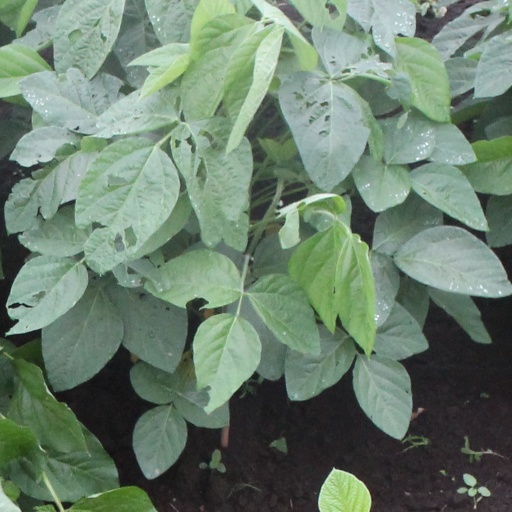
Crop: soybean